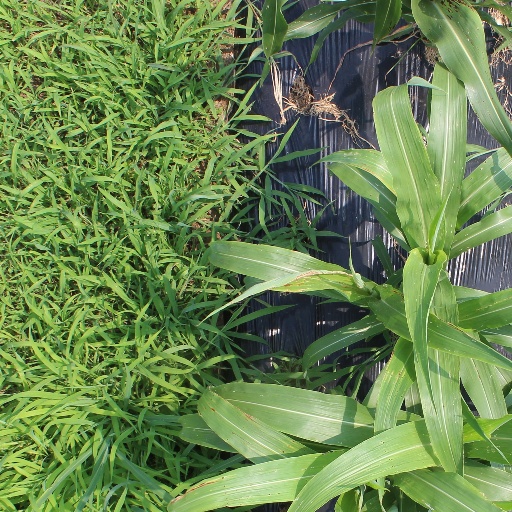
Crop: sorghum